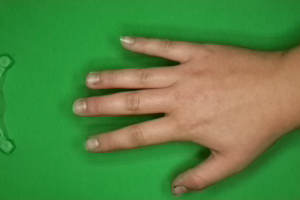
Label: paper